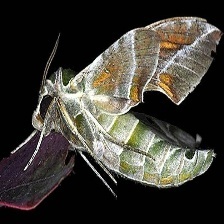
Species: OLEANDER HAWK MOTH